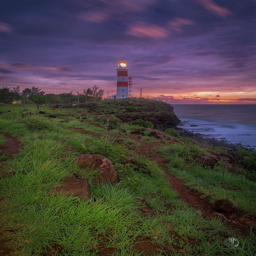
the lighthouse by person on 500px